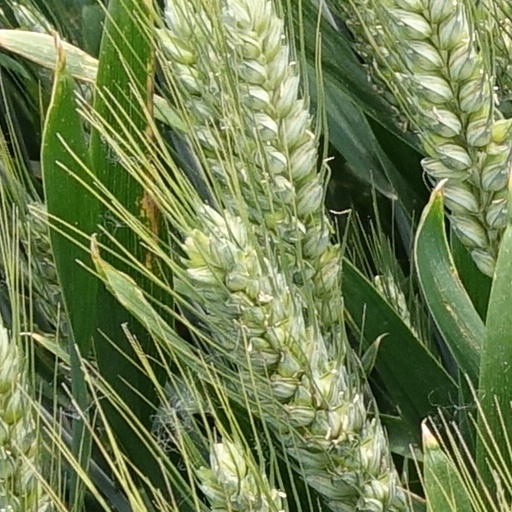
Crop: wheat